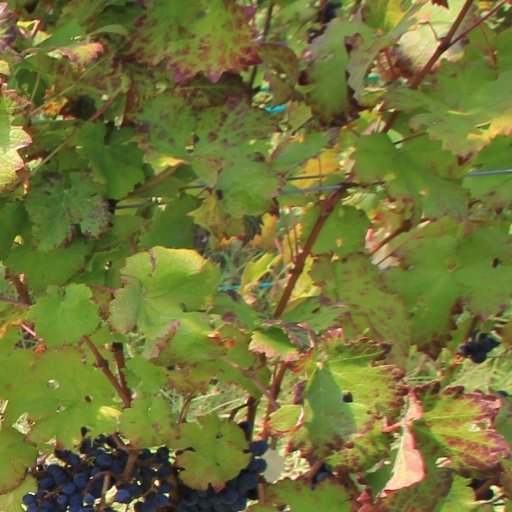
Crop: grape